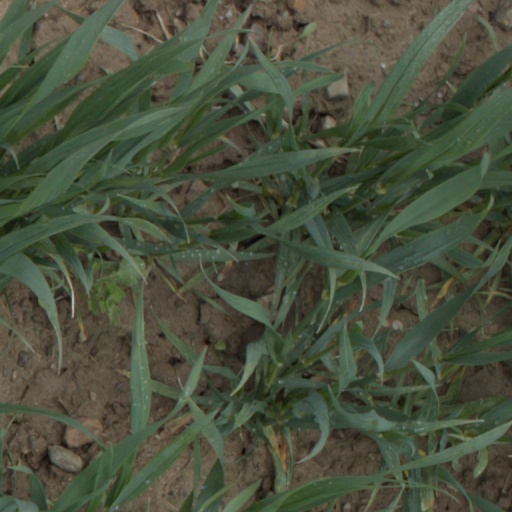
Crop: wheat